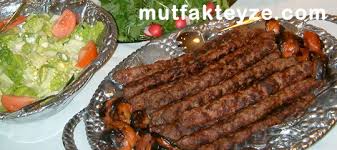
Yemek: kebap